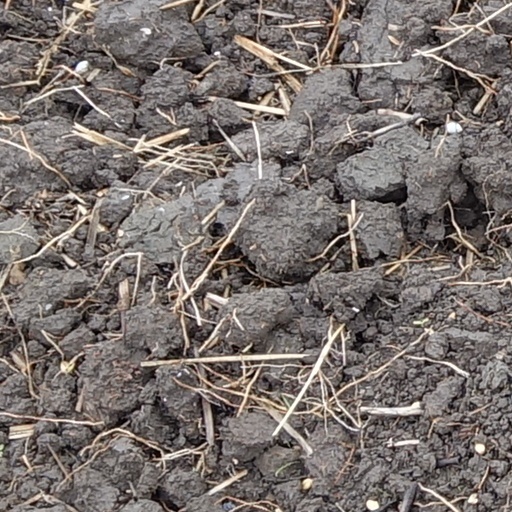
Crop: wheat